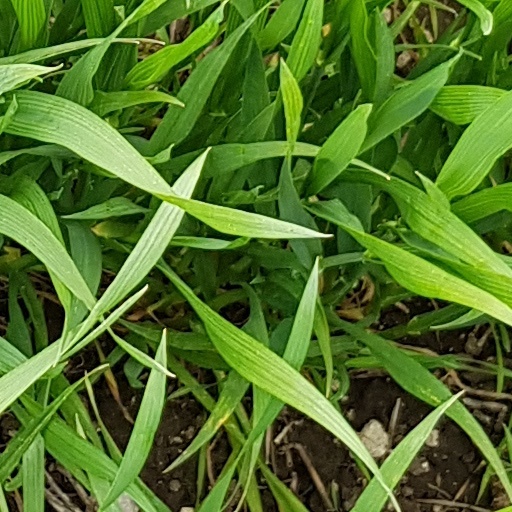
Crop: wheat